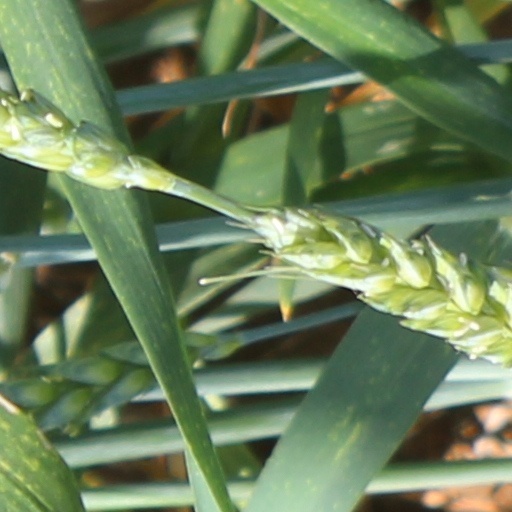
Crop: wheat